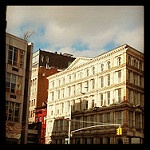
Label: buildings